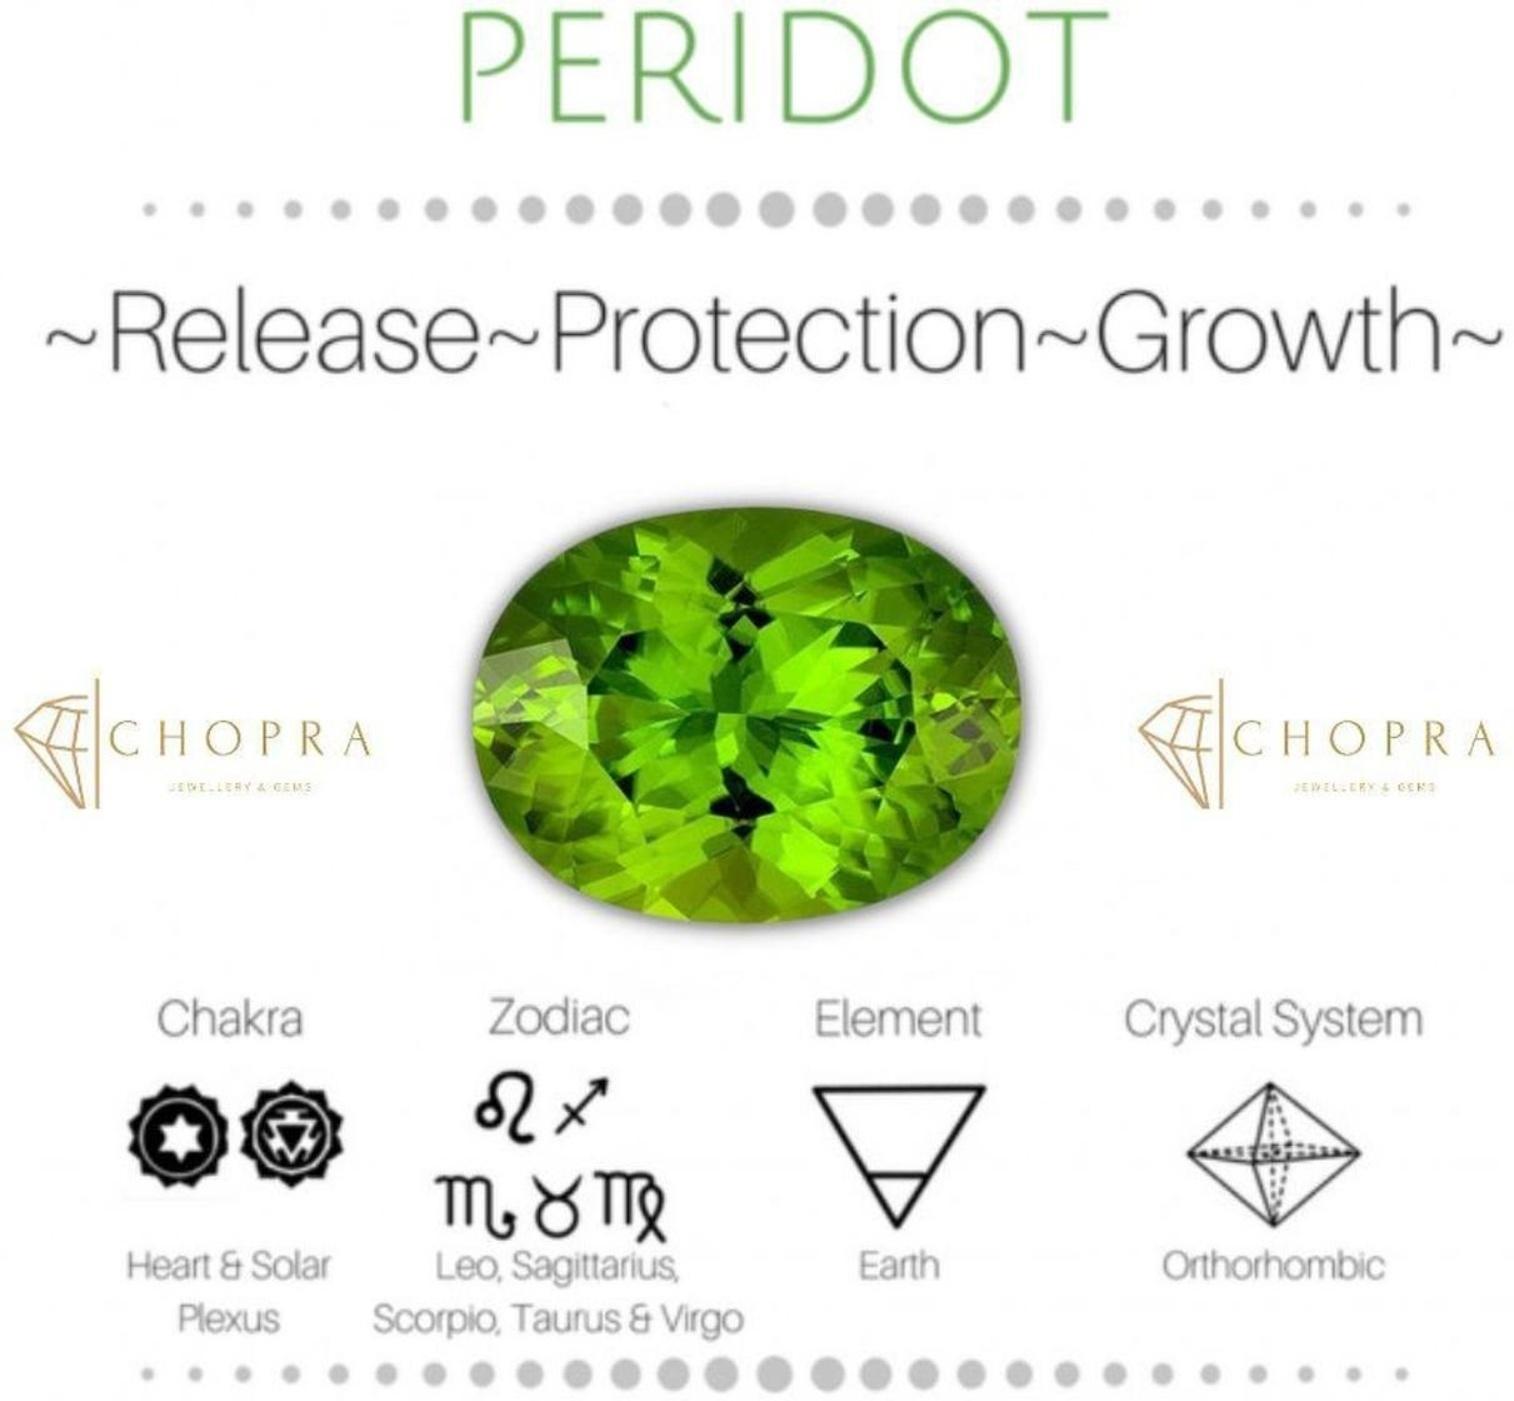
Chopra Gems Brass Certified and Natural Peridot Pendant Without Chain Green (Men and Women) (Pendant_RSs16)
Type: Necklaces & Pendants
Brand: Chopra Gems & Jewellery
Price: Rs. 499
 Peridot was a very famous stone during ancient times.This stone is substitute of emerald. Peridots have magical and mystical properties associated with them. Some of its benefits areperidots increase strength and vitality in people.They have a calming effect on the wearer. They are also said to bring happiness and warmth in the lives of people.They increase strength in people and reduce anxiety.When used as a necklace, they become a protector against negative emotions.They are known to have healing effect on liver and gall bladder.They help people in understanding relationships and their values. Since this stone is related to happiness, love and truth, it instills a sense of truthfulness in people and makes them think in a rational way.This stone releases negativity and brings clarity in thoughts..
Features: Material - brass,Color green,Chain not included
Included: Certified and Natural Peridot Pendant